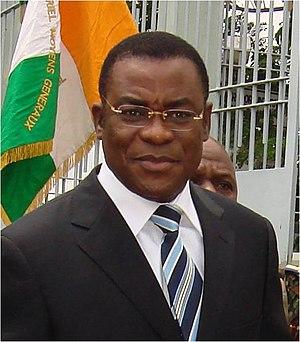
Évry est une ancienne commune française située à vingt-six kilomètres au sud-est de Paris.
L'élection présidentielle ivoirienne de 2015 se tient le 25 octobre et voit la réélection dès le premier tour d'Alassane Ouattara à la fonction de président de la République pour un mandat de cinq ans.
Pascal Affi N'Guessan, né le 1ᵉʳ janvier 1953 à Bouadikro, sous-préfecture de Bongouanou, Côte d'Ivoire, est un homme d'État ivoirien.
Les élections législatives de 2000 ont lieu le 10 décembre 2000, cinq mois après le Référendum sur la Deuxième République. Il s'agit de la Iʳᵉ législature. Elle devait au départ durer cinq ans. Mais, les années qui suivront feront que Laurent Gbagbo fera des choix qui feront augmenter la législature.